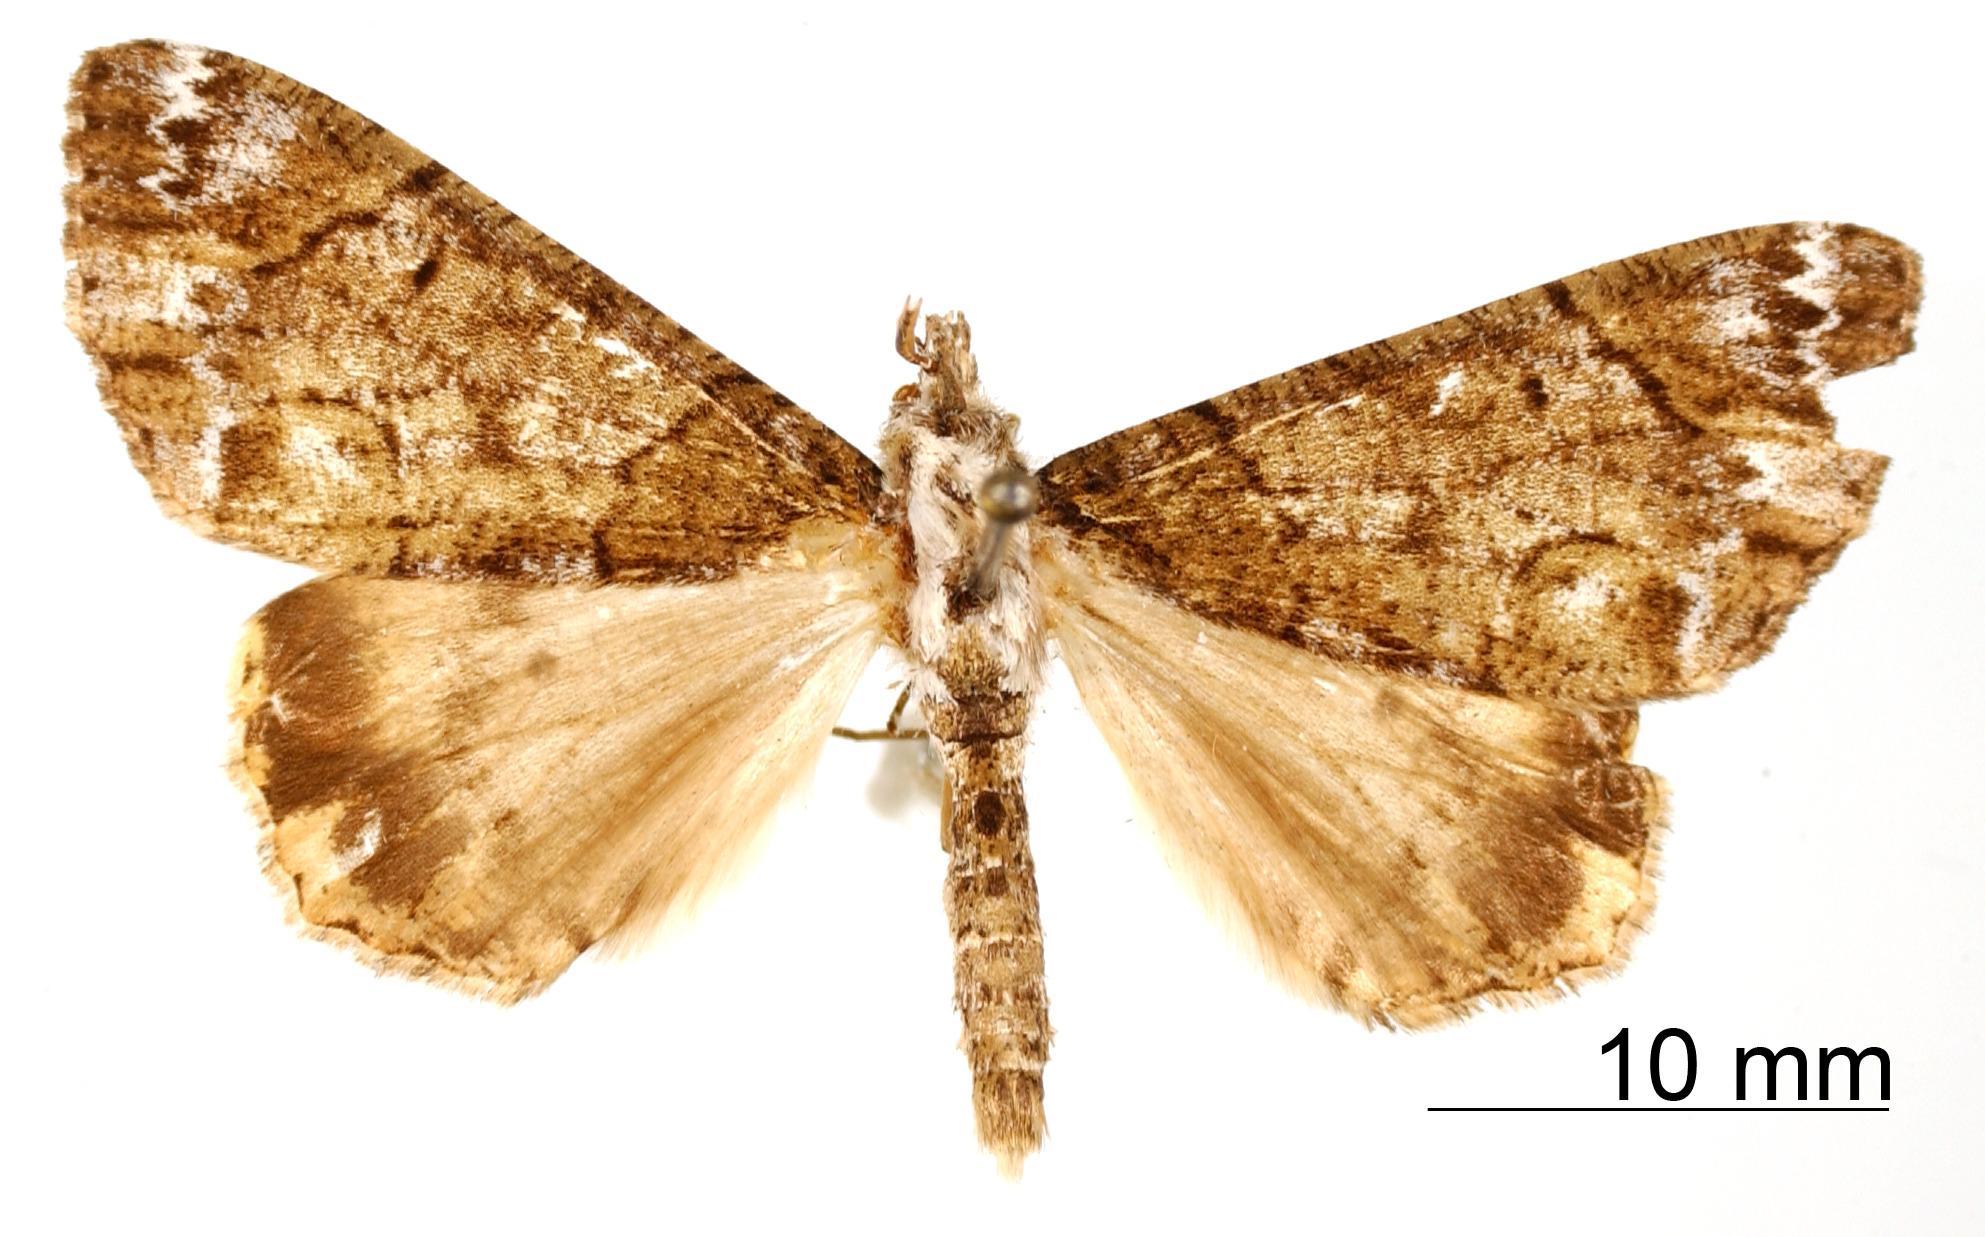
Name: Ischnopteris subalbata
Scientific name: Ischnopteris subalbata Dognin, 1910
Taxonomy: Animalia, Arthropoda, Insecta, Lepidoptera, Geometridae, Ennominae
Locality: St. Laurent du Maroni, French Guiana, French Guiana